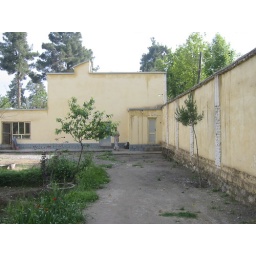
My home and office in Afghanistan